RPG Time: The Legend of Wright

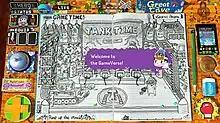
A screenshot of gameplay in "RPG Time"

"RPG Time" invites the player to play the hand-made games of Kenta, a young and aspiring game designer who uses drawings, cardboard and stationery to create a role-playing game of his own imagination. Through an assimilation of comic strips, panels and animations, Kenta creates a story in which the player is Wright, a warrior in the land of Cardboardaria who must battle the forces of darkness to save Princess Lay, the princess of the Land of Light, who has been kidnapped by the Demon King Deathgawd.